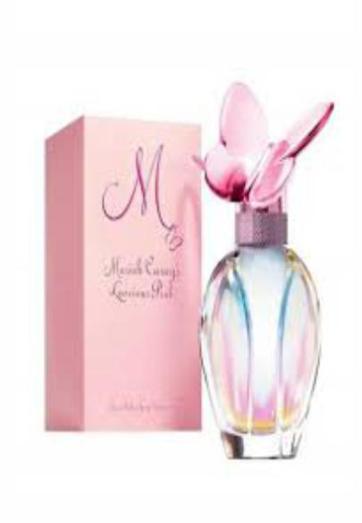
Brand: luscious pink
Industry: Clothes